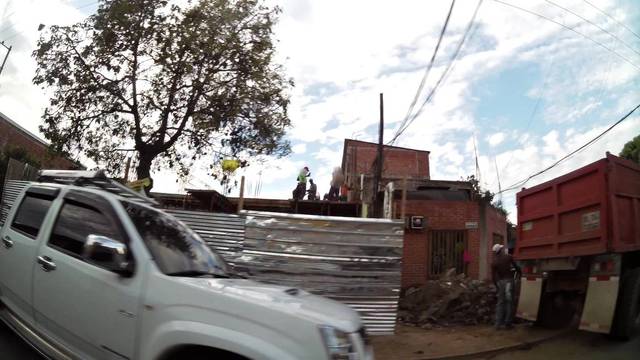
Region: Colombia
Coordinates: 3.457, -76.514